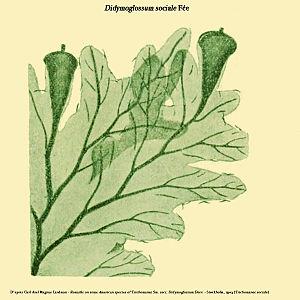
Fronde de Didymoglossum sociale - Planche de Carl Axel Magnus Lindman de Remarks on some American species of Trichomanes Sm. sect. Didymoglossum Desv. reprise par D.Prévôt
Didymoglossum sociale est une espèce de fougères de la famille des Hyménophyllacées.